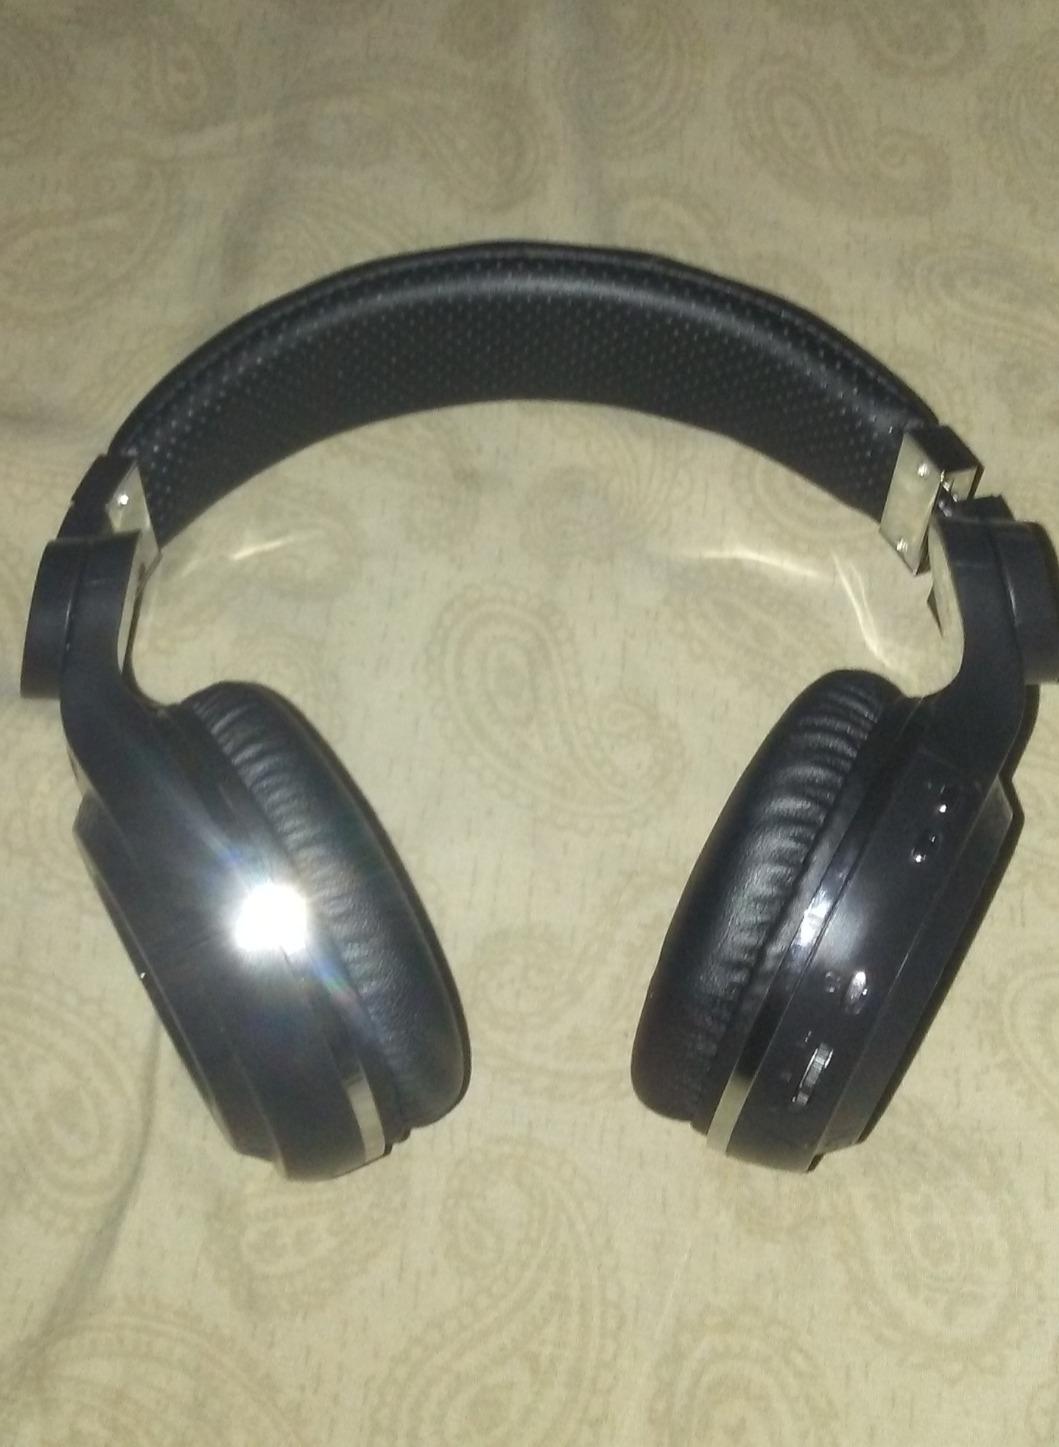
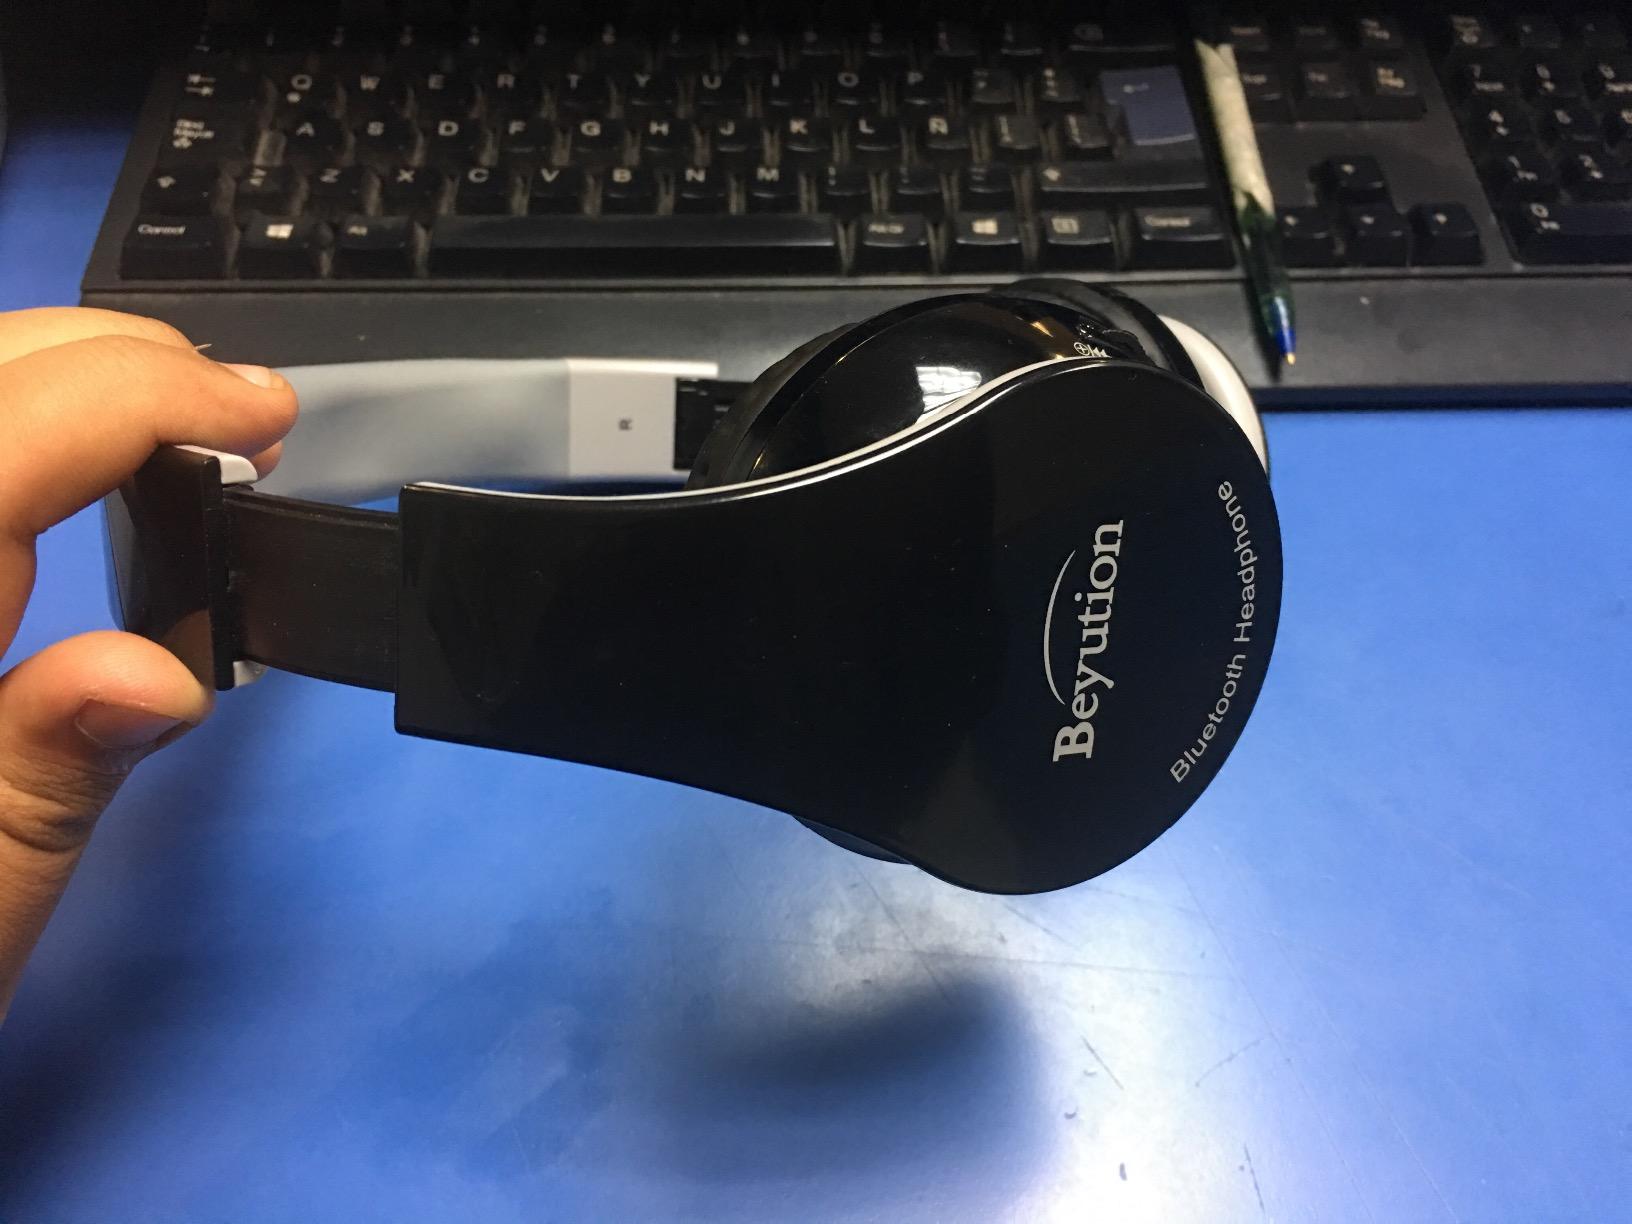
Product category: headphones
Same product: no